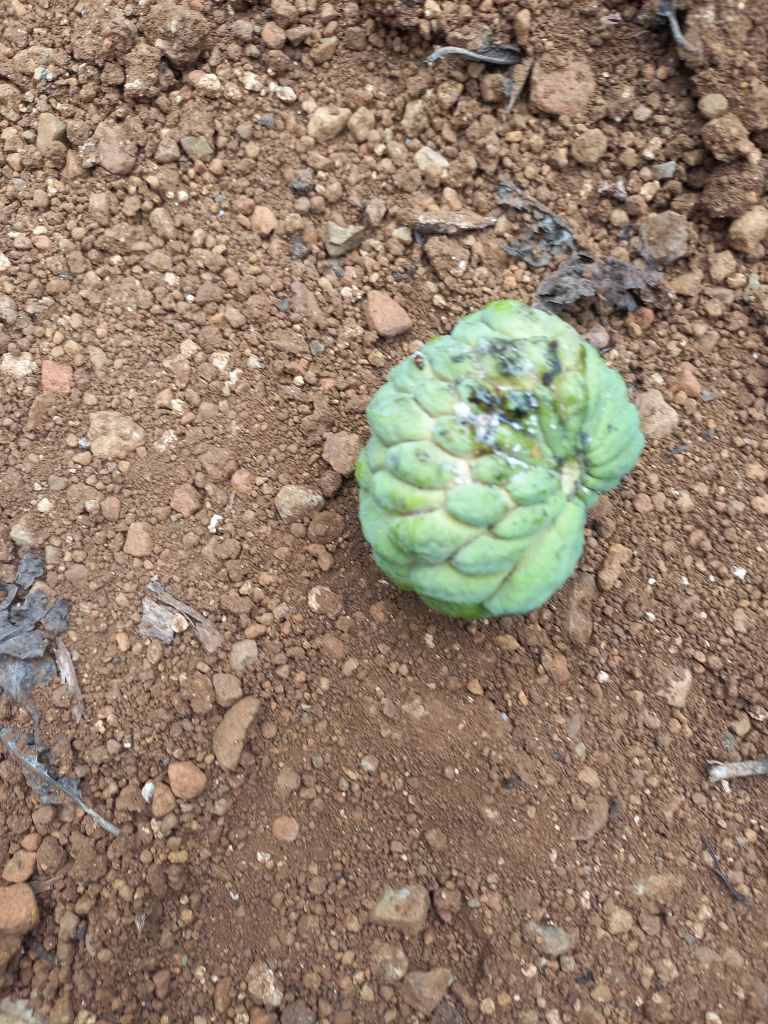
Disease label: Leaf spot on fruit